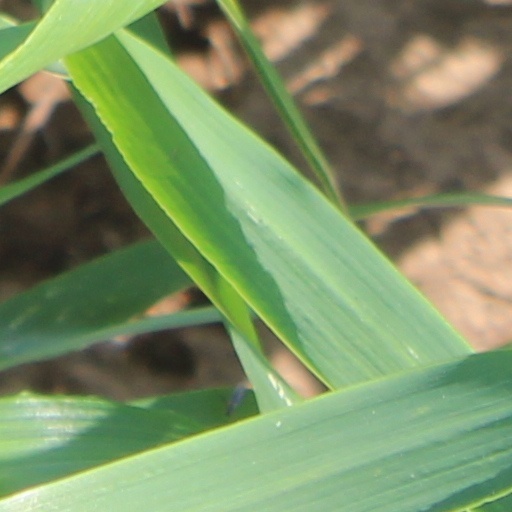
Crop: wheat